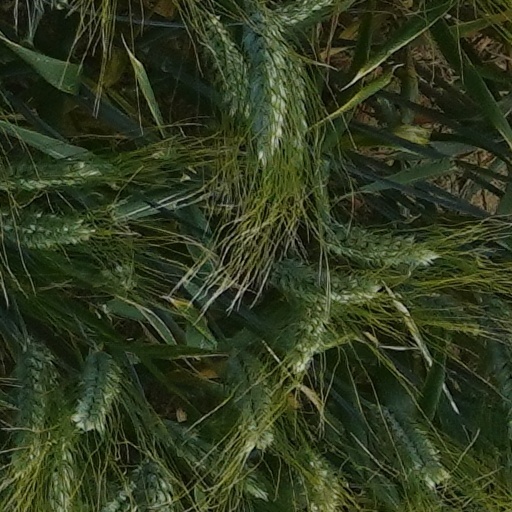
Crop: wheat